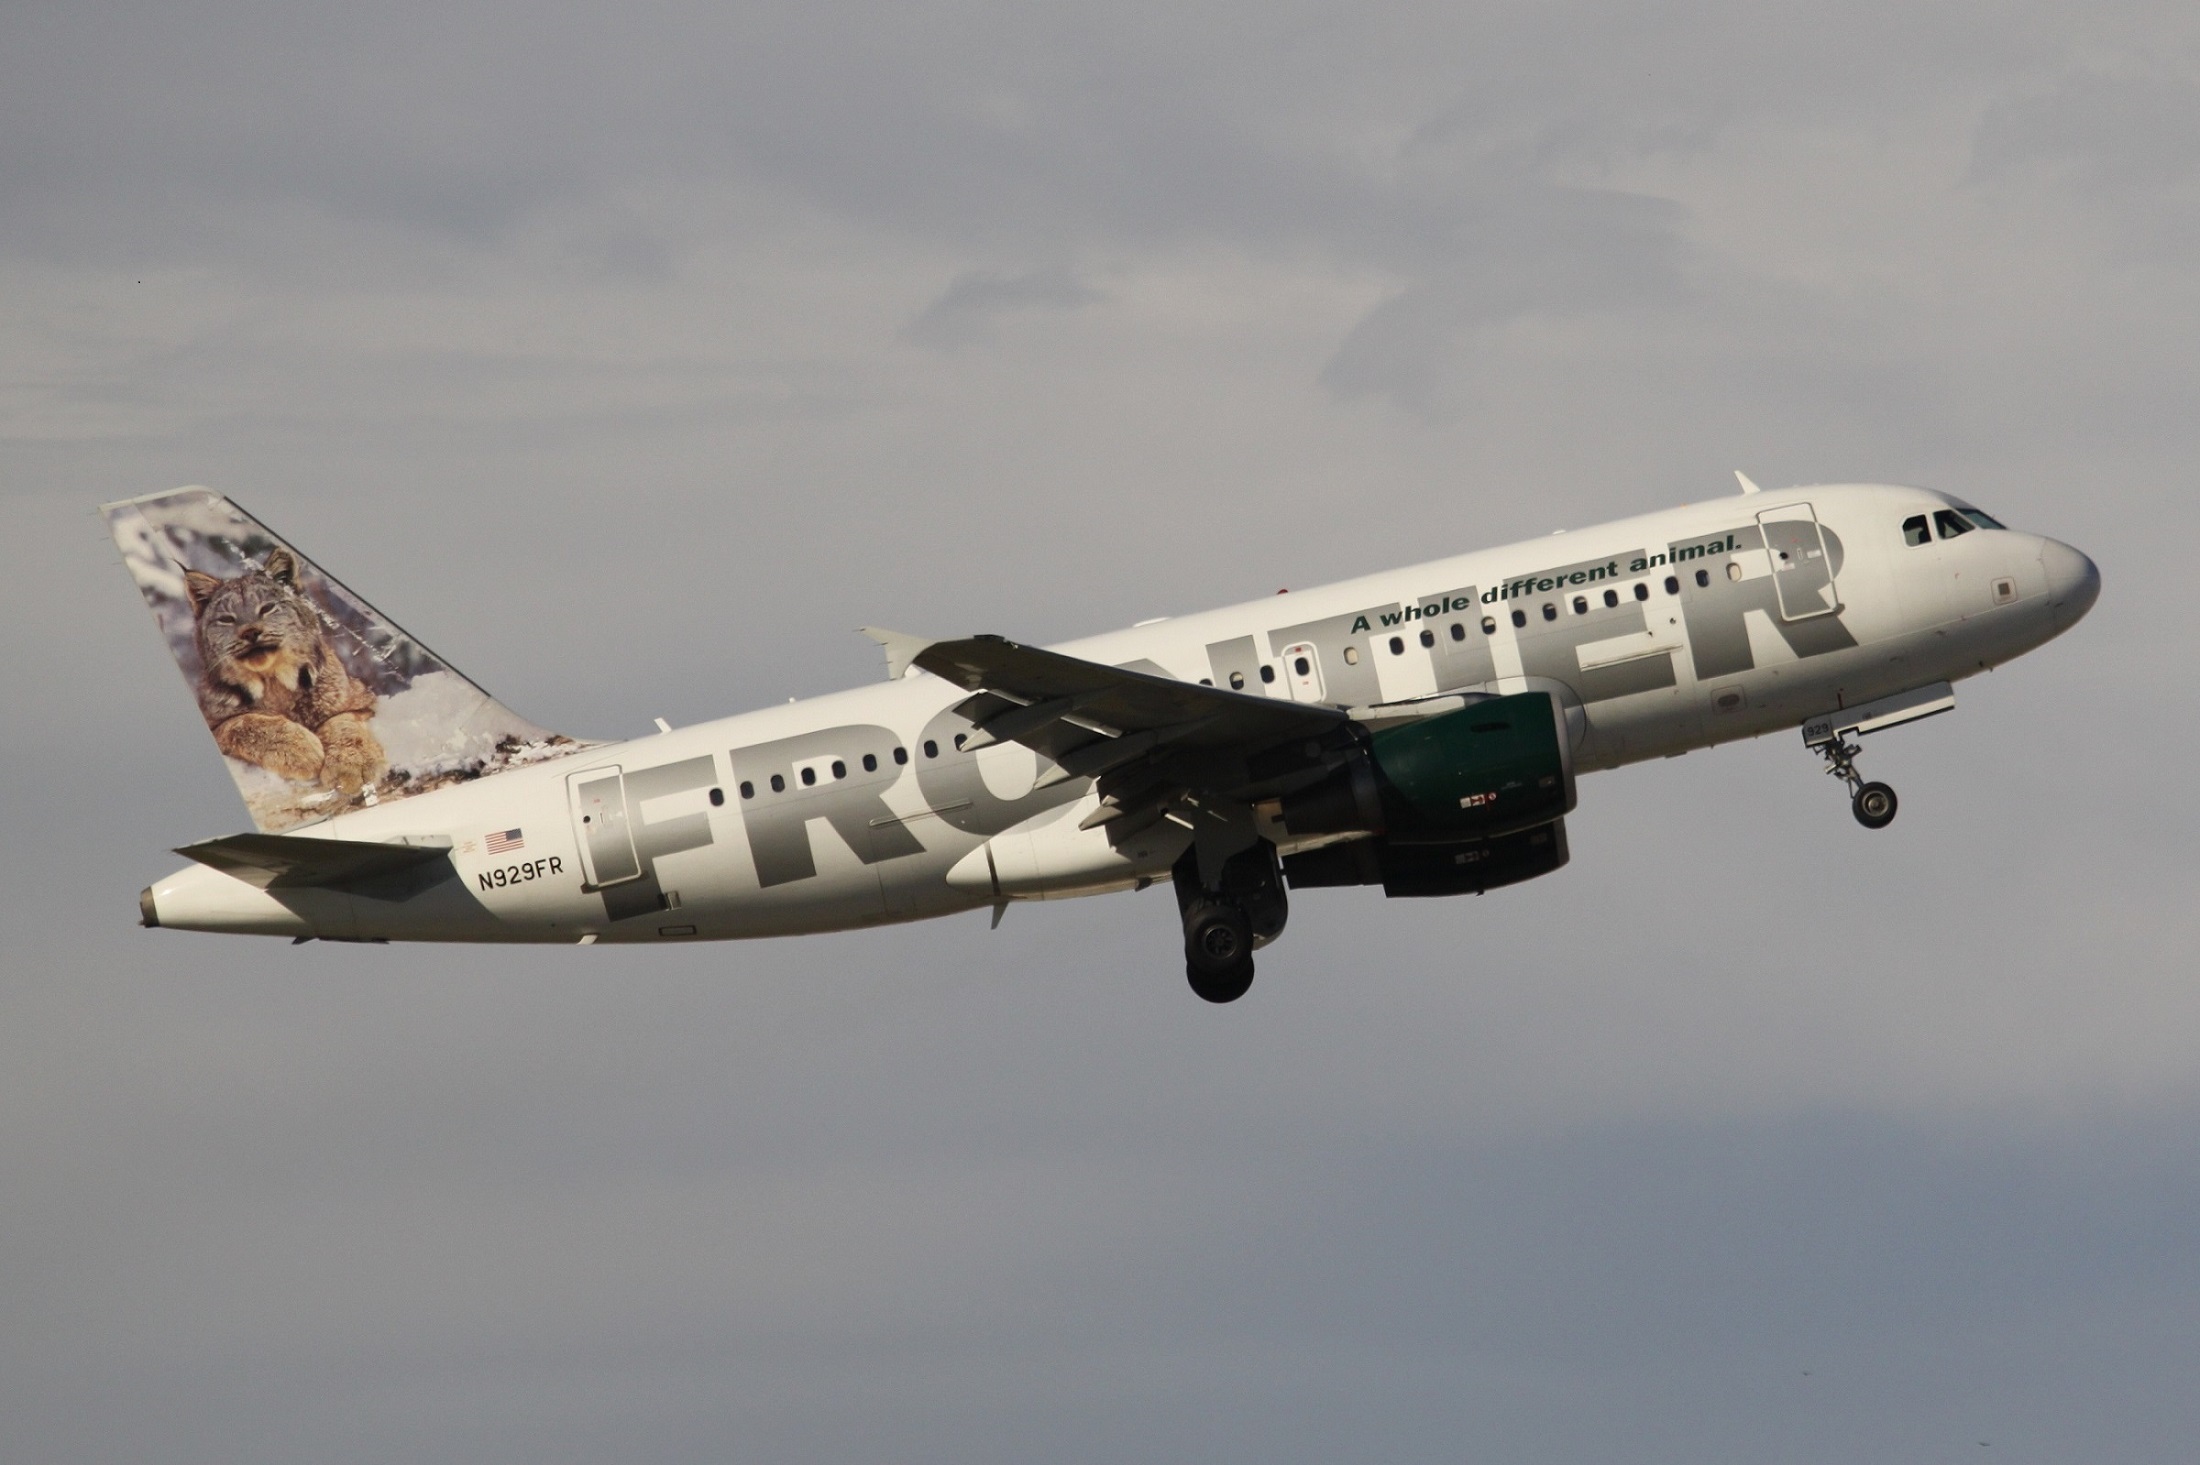
wing, sky, fly, travel, airplane, aircraft, jet, airline, aviation, flight, altitude, airliner, commercial, airbus, takeoff, take off, jet aircraft, airbus a330, boeing 777, flap, air travel, boeing 737, mode of transport, wide body aircraft, narrow body aircraft, aerospace engineering, aircraft engine, airbus a320 family, frontier airlines